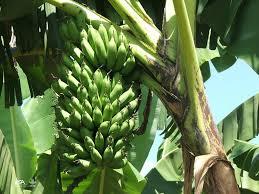
Hiki ni kishada kikubwa cha ndizi za kijani.Zikiwa bado zimeungana na mti wa ndizi.Ndizi hizo zinaonekana kuwa changa na bado hazijaiva.Nyuma ya kishada  hicho,kuna sehemu ya shina la mtu wa ndizi na majani mengine ya ndizi,Hali ya hewa inaoenekana kuwa ngavu,labda jua kali kutokana na mwanga.